Nicotiana rustica

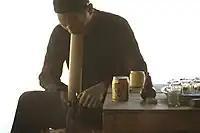
A man smoking thuốc lào with a bamboo pipe

The plant is called "Thuốc lào" in Vietnam, and is most commonly smoked after a meal on a full stomach to "aid in digestion", or along with green tea or local beer (most commonly the cheap bia hơi). A "rít" of thuốc lào is followed by a flood of nicotine to the bloodstream inducing strong dizziness that lasts several seconds. Heavy cigarette smokers have had trouble with the intense volume of smoke and the high nicotine content; side effects include nausea and vomiting.